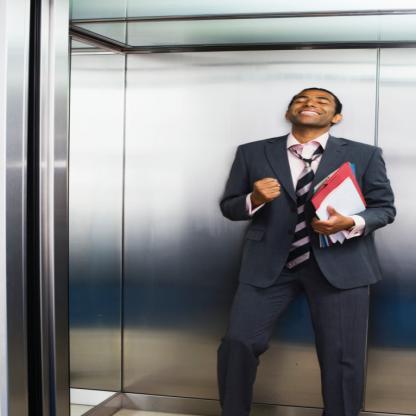
Scene: Indoor